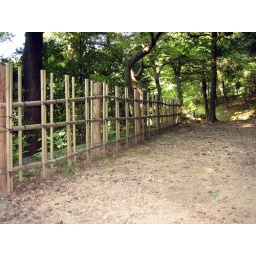
This bamboo fence was pretty neat. It runs along a path near the mountain at the back of the park.